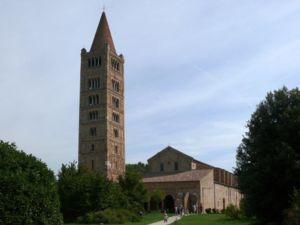
Codigoro
Klosteret Pomposa i Codigoro
Codigoro er en by med 12.653 indbyggere i provincen Ferrara i regionen Emilia-Romagna i norditalien. Codigoro er partnerby til Eppertshausen, Darmstadt-Dieburg, Hessen, Tyskland.